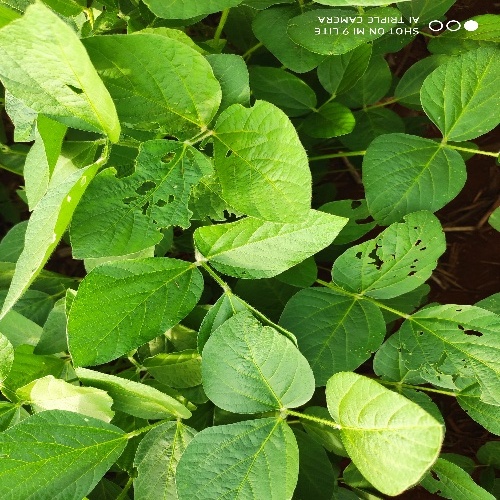
Label: Caterpillar